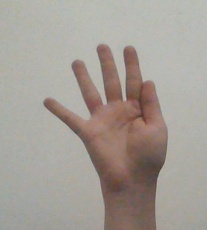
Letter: sheen